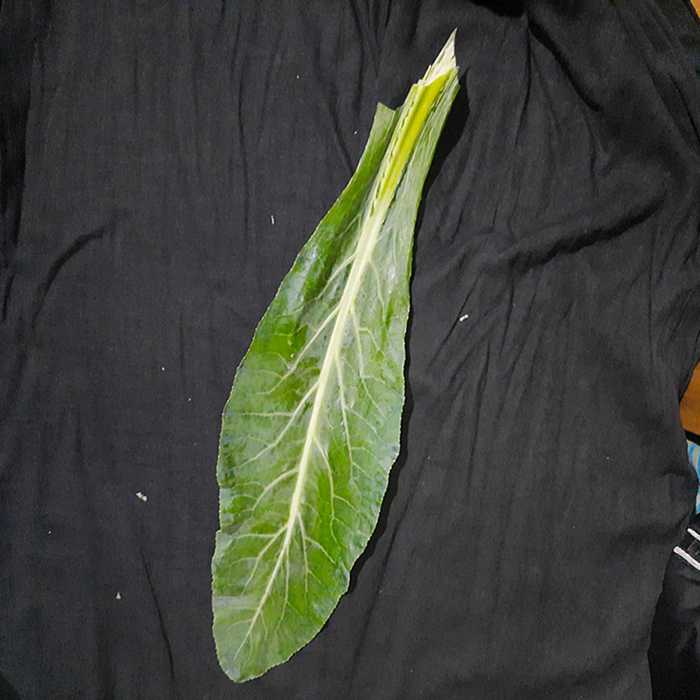
Plant: Cauliflower
Label: Fresh leaf